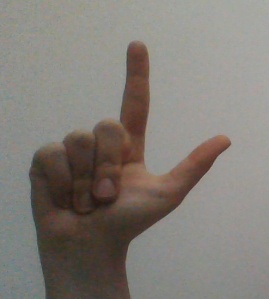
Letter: laam